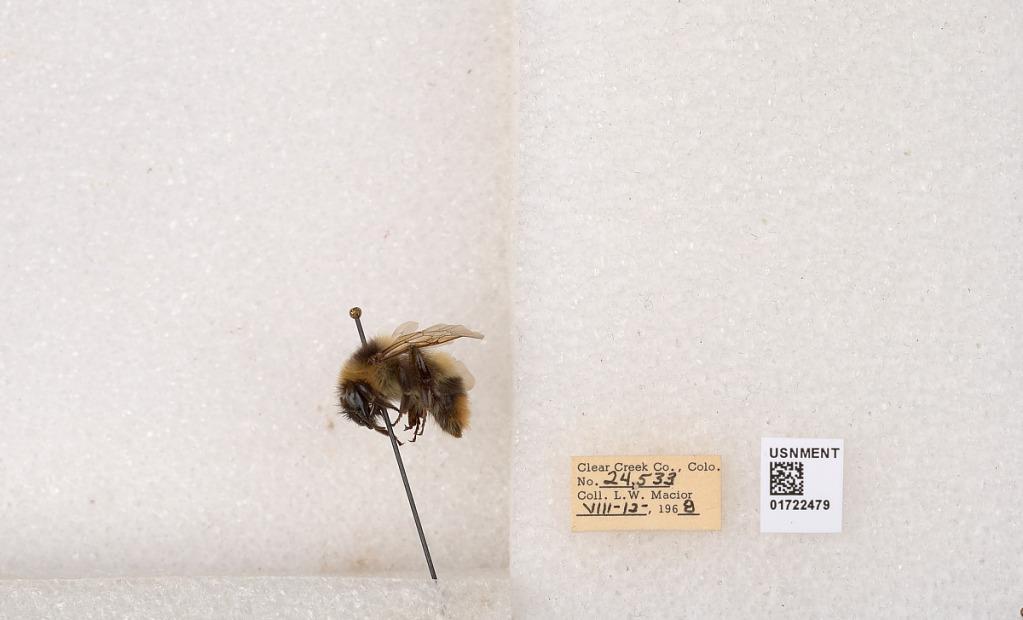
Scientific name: Bombus kirbyellus
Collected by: L. Macior
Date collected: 1968-8-12
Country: United States
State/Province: Colorado
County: Clear Creek
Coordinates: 39.6891, -105.644